Karl-Heinz Petzinka

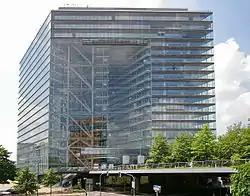
Stadttor Düsseldorf

Petzinka's best-known architectural projects include the Stadttor, a skysrcaper in Düsseldorf that won the MIPIM award, the built in Berlin as the federal headquarter of the Christian Democratic Union of Germany (CDU), the Representation of the state of North Rhine-Westphalia to the Federal Government in Berlin, and the conversion of the Jahrhunderthalle in Bochum into a venue for the Ruhrtriennale festival.